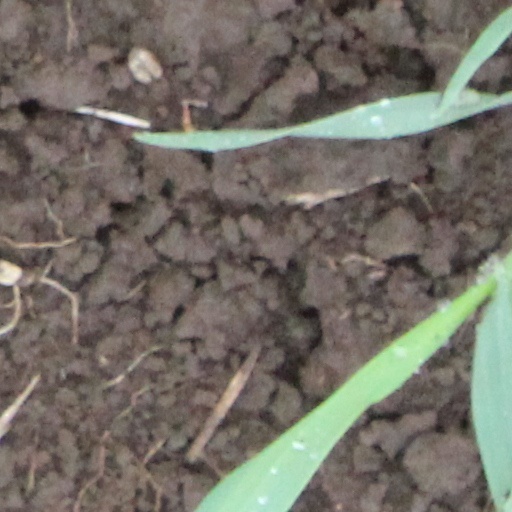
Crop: wheat